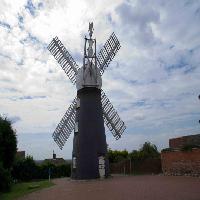
Weather: cloudy or overcast